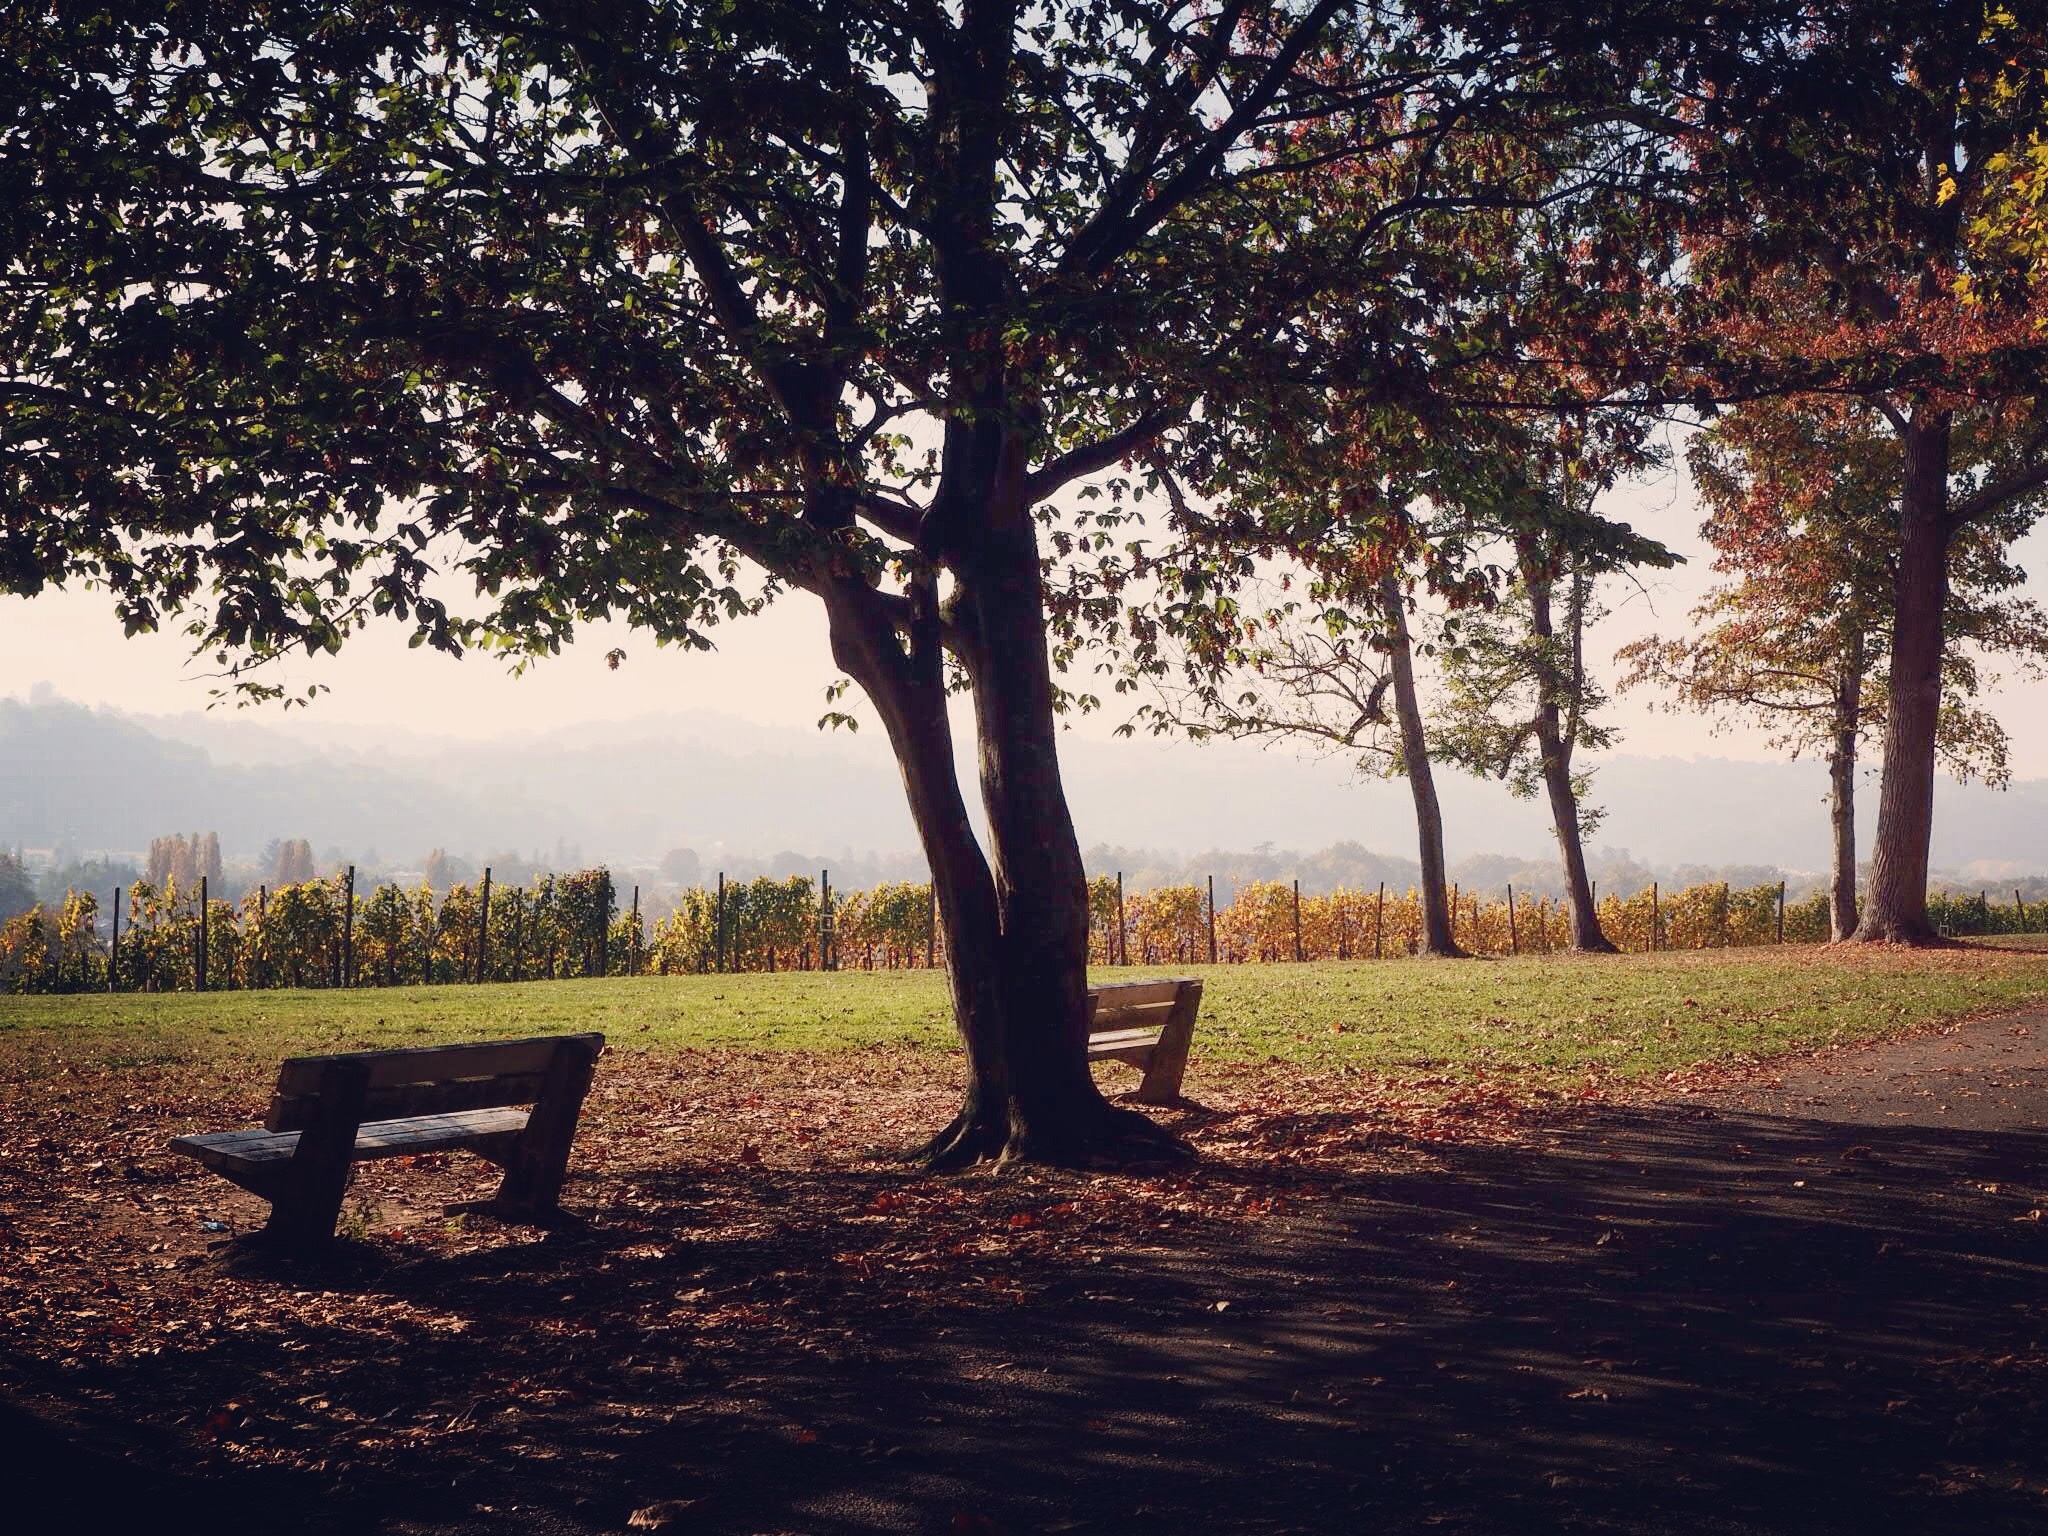
landscape, tree, nature, plant, sunset, bench, sunlight, morning, leaf, fall, foliage, evening, autumn, park, calm, season, trees, woodland, pause, woody plant